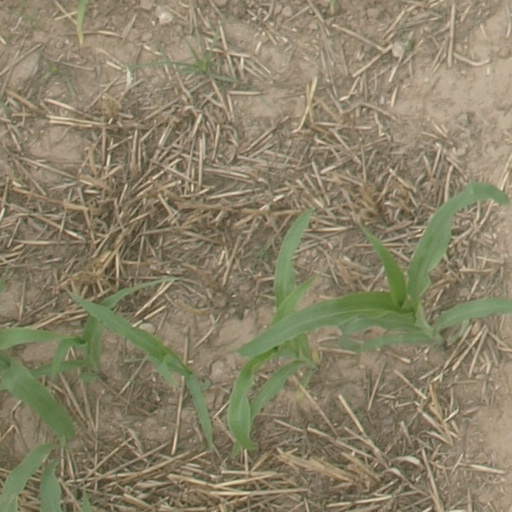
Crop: maize; corn